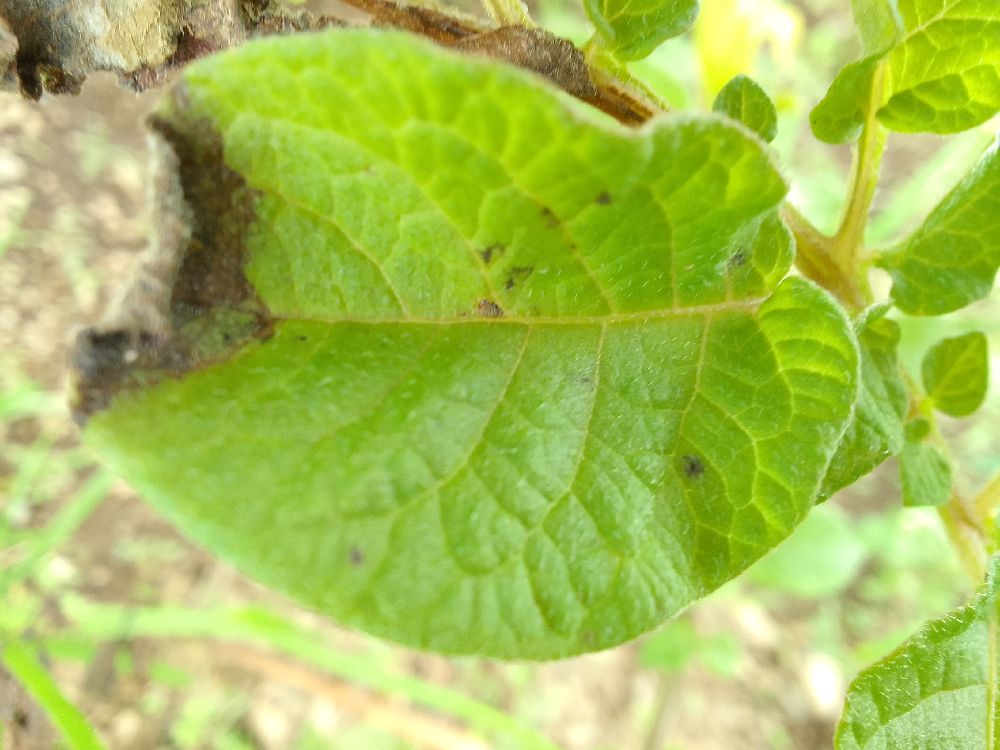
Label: Late blight